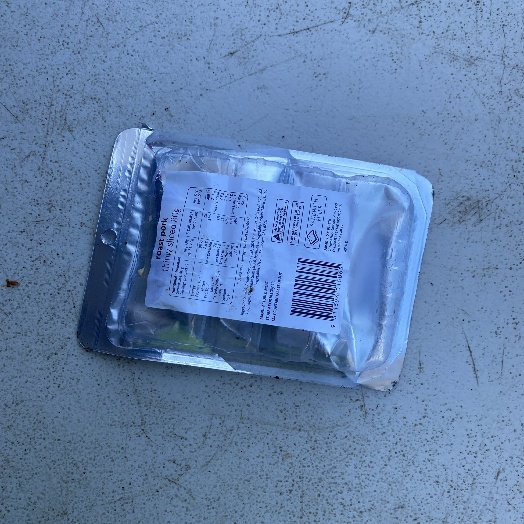
Label: Plastic